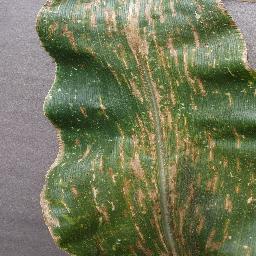
Label: Corn___Cercospora_leaf_spot Gray_leaf_spot